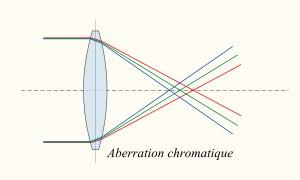
Une aberration chromatique est une aberration optique qui produit différentes mises au point en fonction de la longueur d'onde. On observe alors une image floue et aux contours irisés. Elle résulte de la décomposition de la lumière blanche en plusieurs bandes de couleurs.